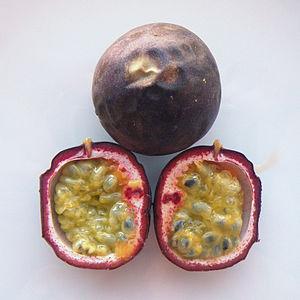
La flore en Colombie se caractérise par une biodiversité importante, avec le taux le plus élevé d'espèces par unité de surface à travers le monde. Plus de 130 000 espèces ont été signalées sur le territoire colombien.